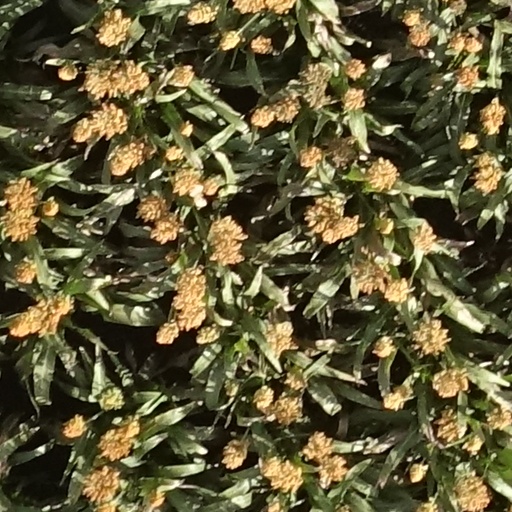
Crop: sorghum